Goran Ivanišević

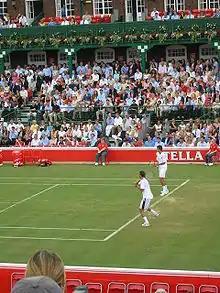
Goran Ivanišević and Mario Ančić playing doubles during the 2004 Queen's Club Championships.

The 2001 Wimbledon title was the last tournament win of Ivanišević's career. He temporarily retired in 2002 due to shoulder surgery. He returned to tennis sparingly in the following years but, in 2004, retired after a third-round loss to Lleyton Hewitt at Wimbledon, held on the Centre Court, the scene of his greatest triumph.